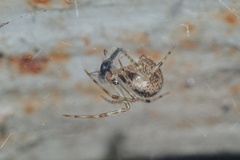
Species: Parasteatoda_tepidariorum